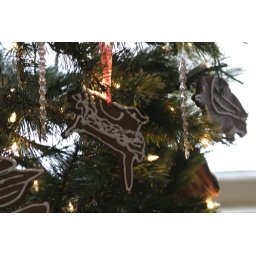
Some gingerbread animals from the upstairs tree. Jeff and I did that tree in all gingerbread animals.